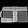
Label: Bag